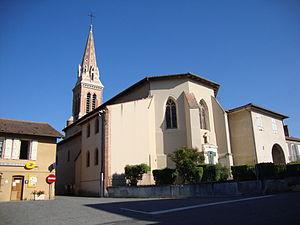
Monferran-Savès (Gers, Fr) église côté chevet
Monferran-Savès est une commune française située dans le département du Gers en région Occitanie.